Rheiderland

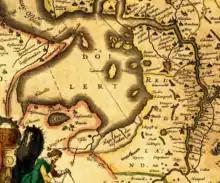
Map of Rheiderland c. 1600 (according to Ubbo Emmius).

Until 1932 the German part of Rheiderland formed the district of Weener in either Hanover or Prussia. By a decree of the Prussian Ministry of State, this district was dissolved and amalgamated with the district of Leer.